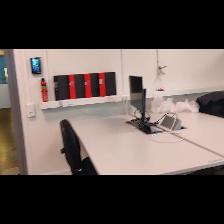
Label: NonHuman